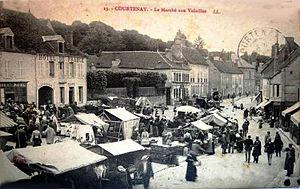
Marché aux volailles de Courtenay
La volaille du Gâtinais est une appellation de volaille française produite exclusivement en France dans les départements de l'Essonne, de Seine-et-Marne, du Loiret ou de l’Yonne. Elle bénéficie d'une appellation protégée par indication géographique protégée.